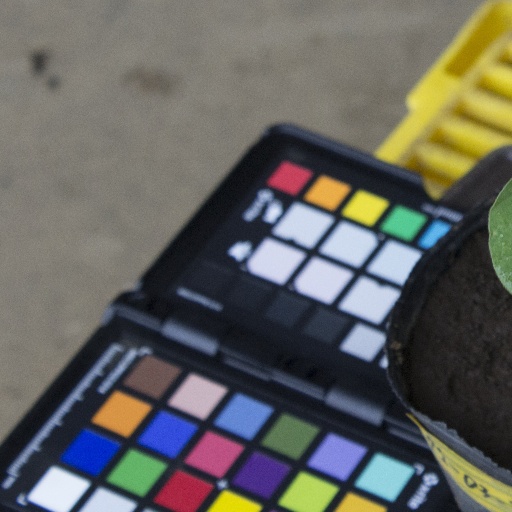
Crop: soybean